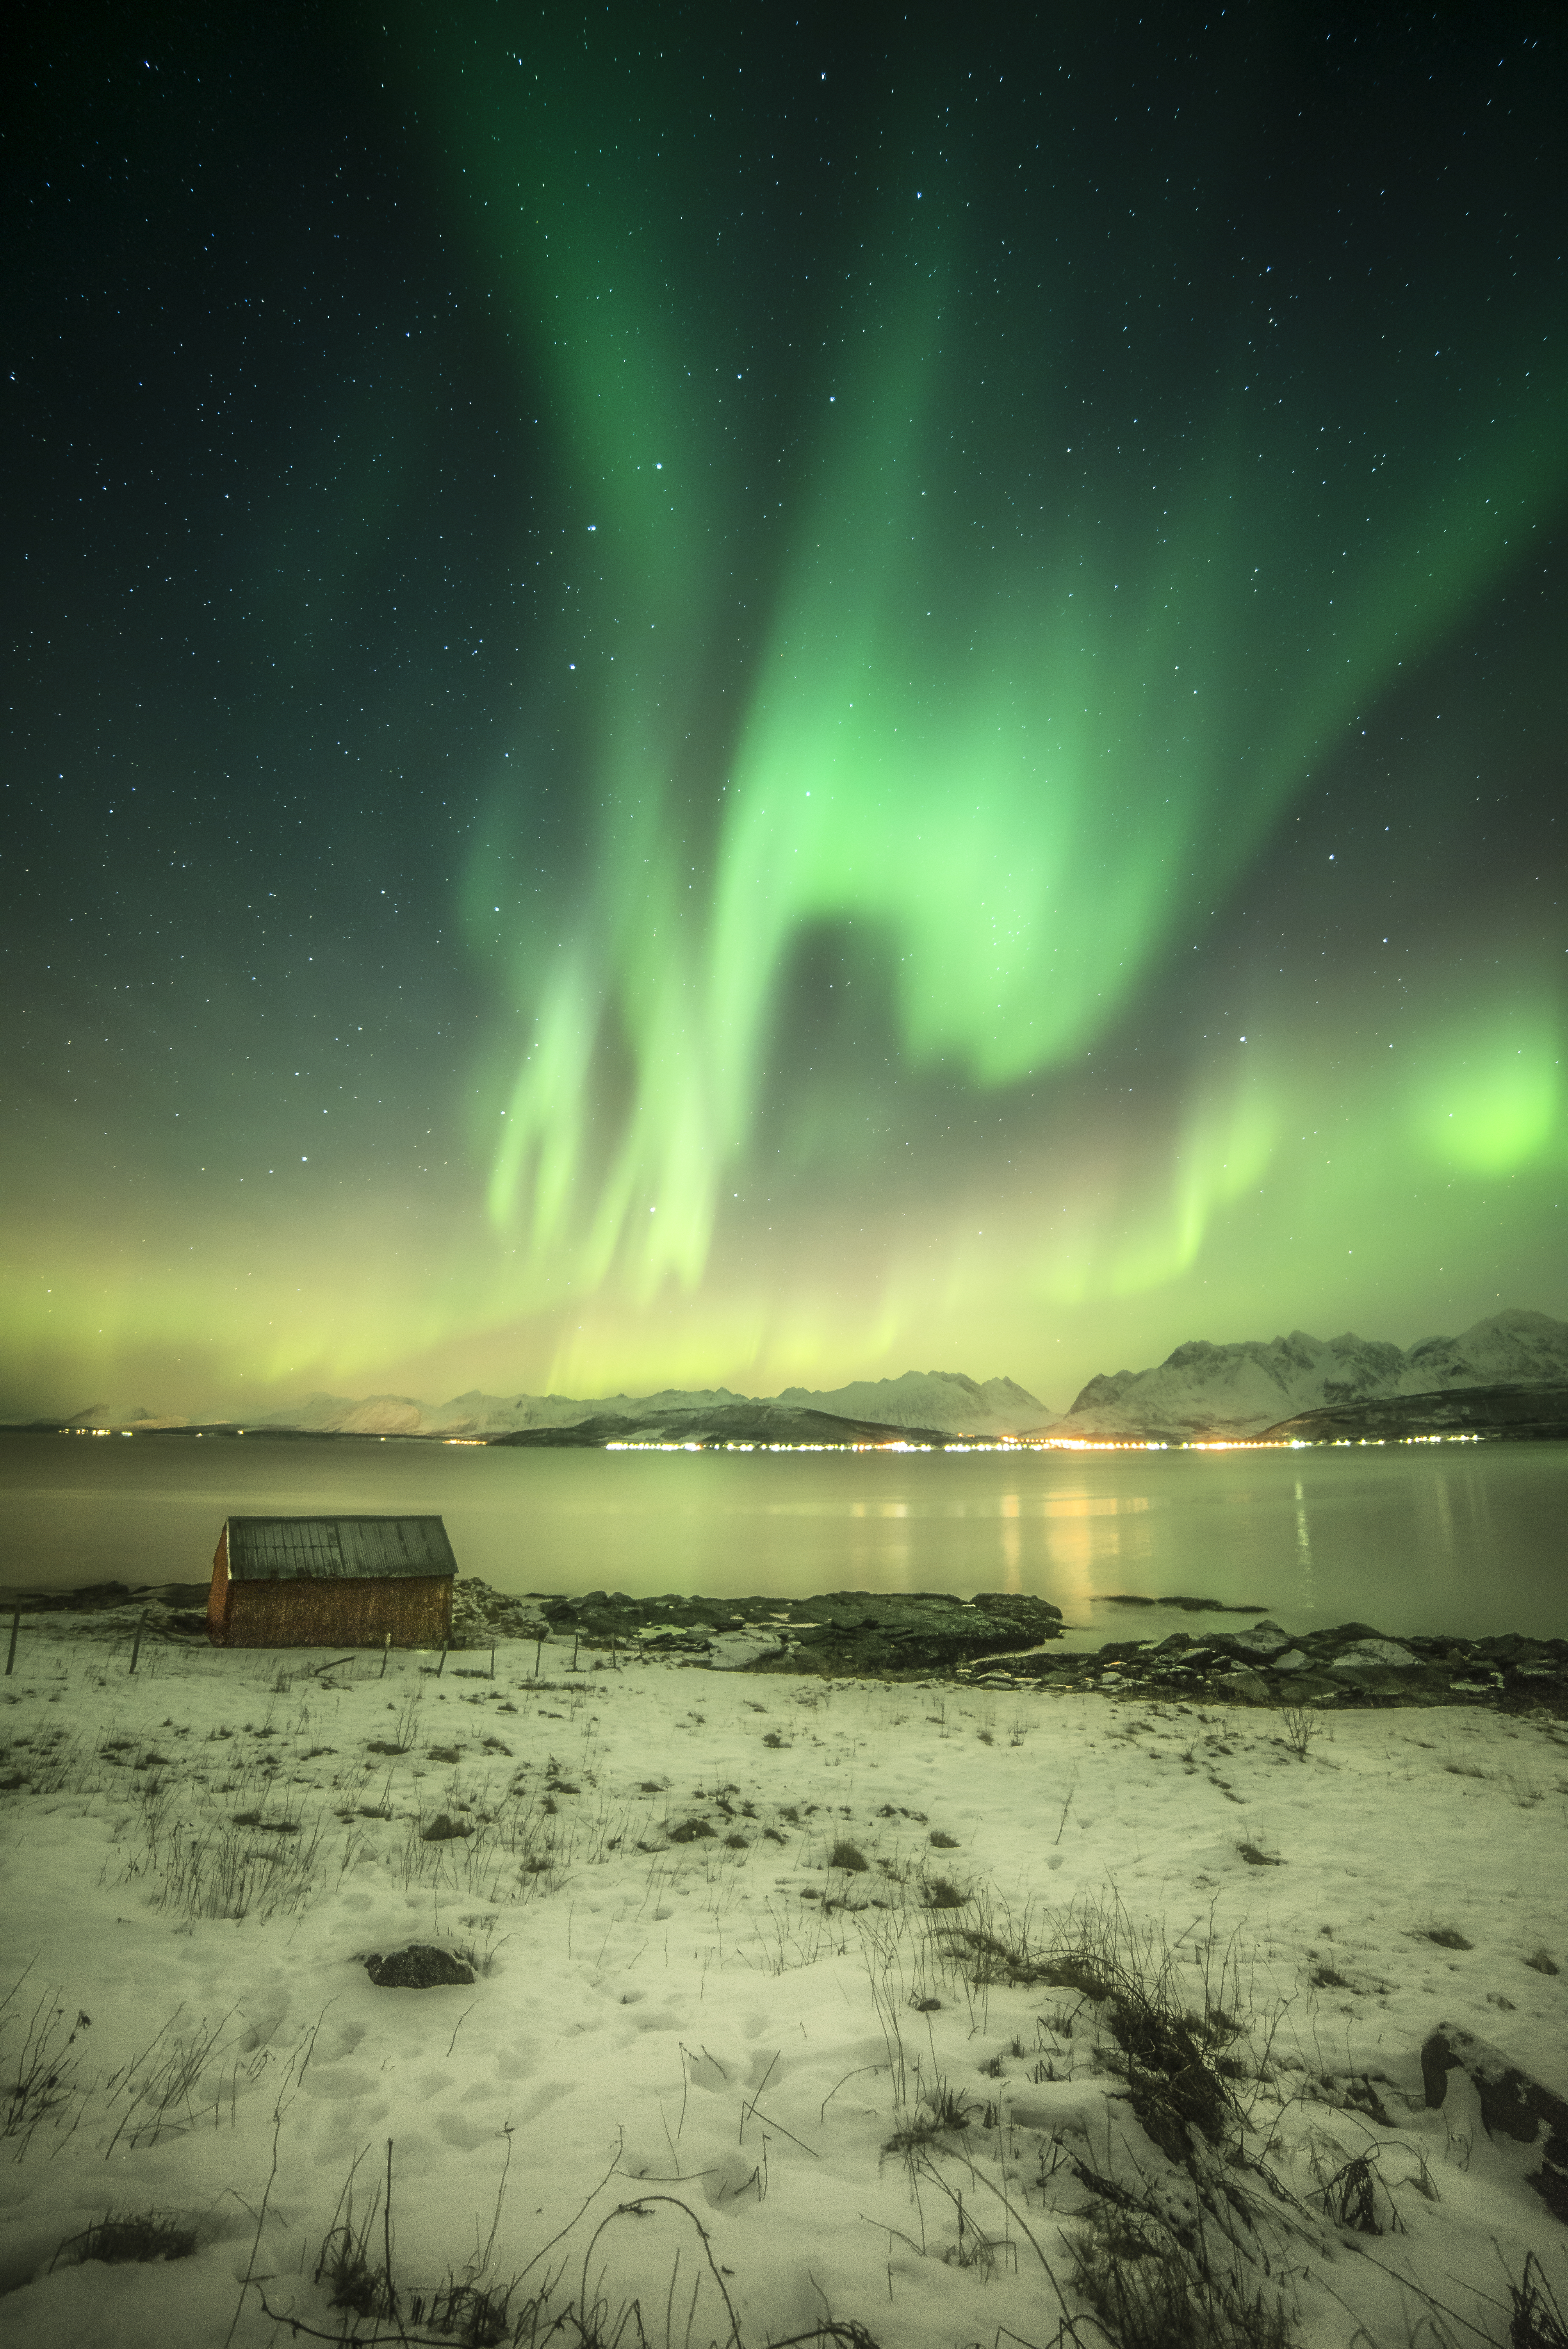
aurora, northern lights, lights, solar wind, nature, atmosphere, sky, atmosphere of earth, phenomenon, water, landscape, horizon, computer wallpaper, arctic, night